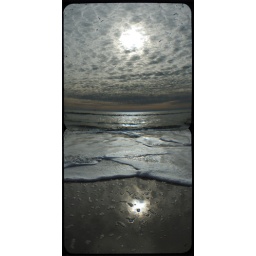
Sun through clouds over water